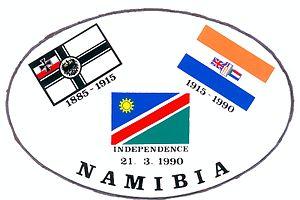
Merchandising post colonial (Fish River Canyon, Namibie)
L’histoire de la Namibie se divise en plusieurs époques très distinctes. La Namibie est le troisième pays le plus jeunes d'Afrique après l'indépendance de l'Érythrée en 1993 et du Soudan du Sud en 2011, la Namibie est indépendante depuis 1990.